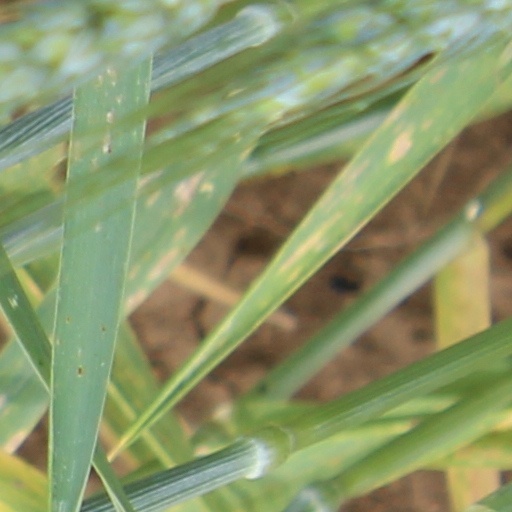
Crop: wheat